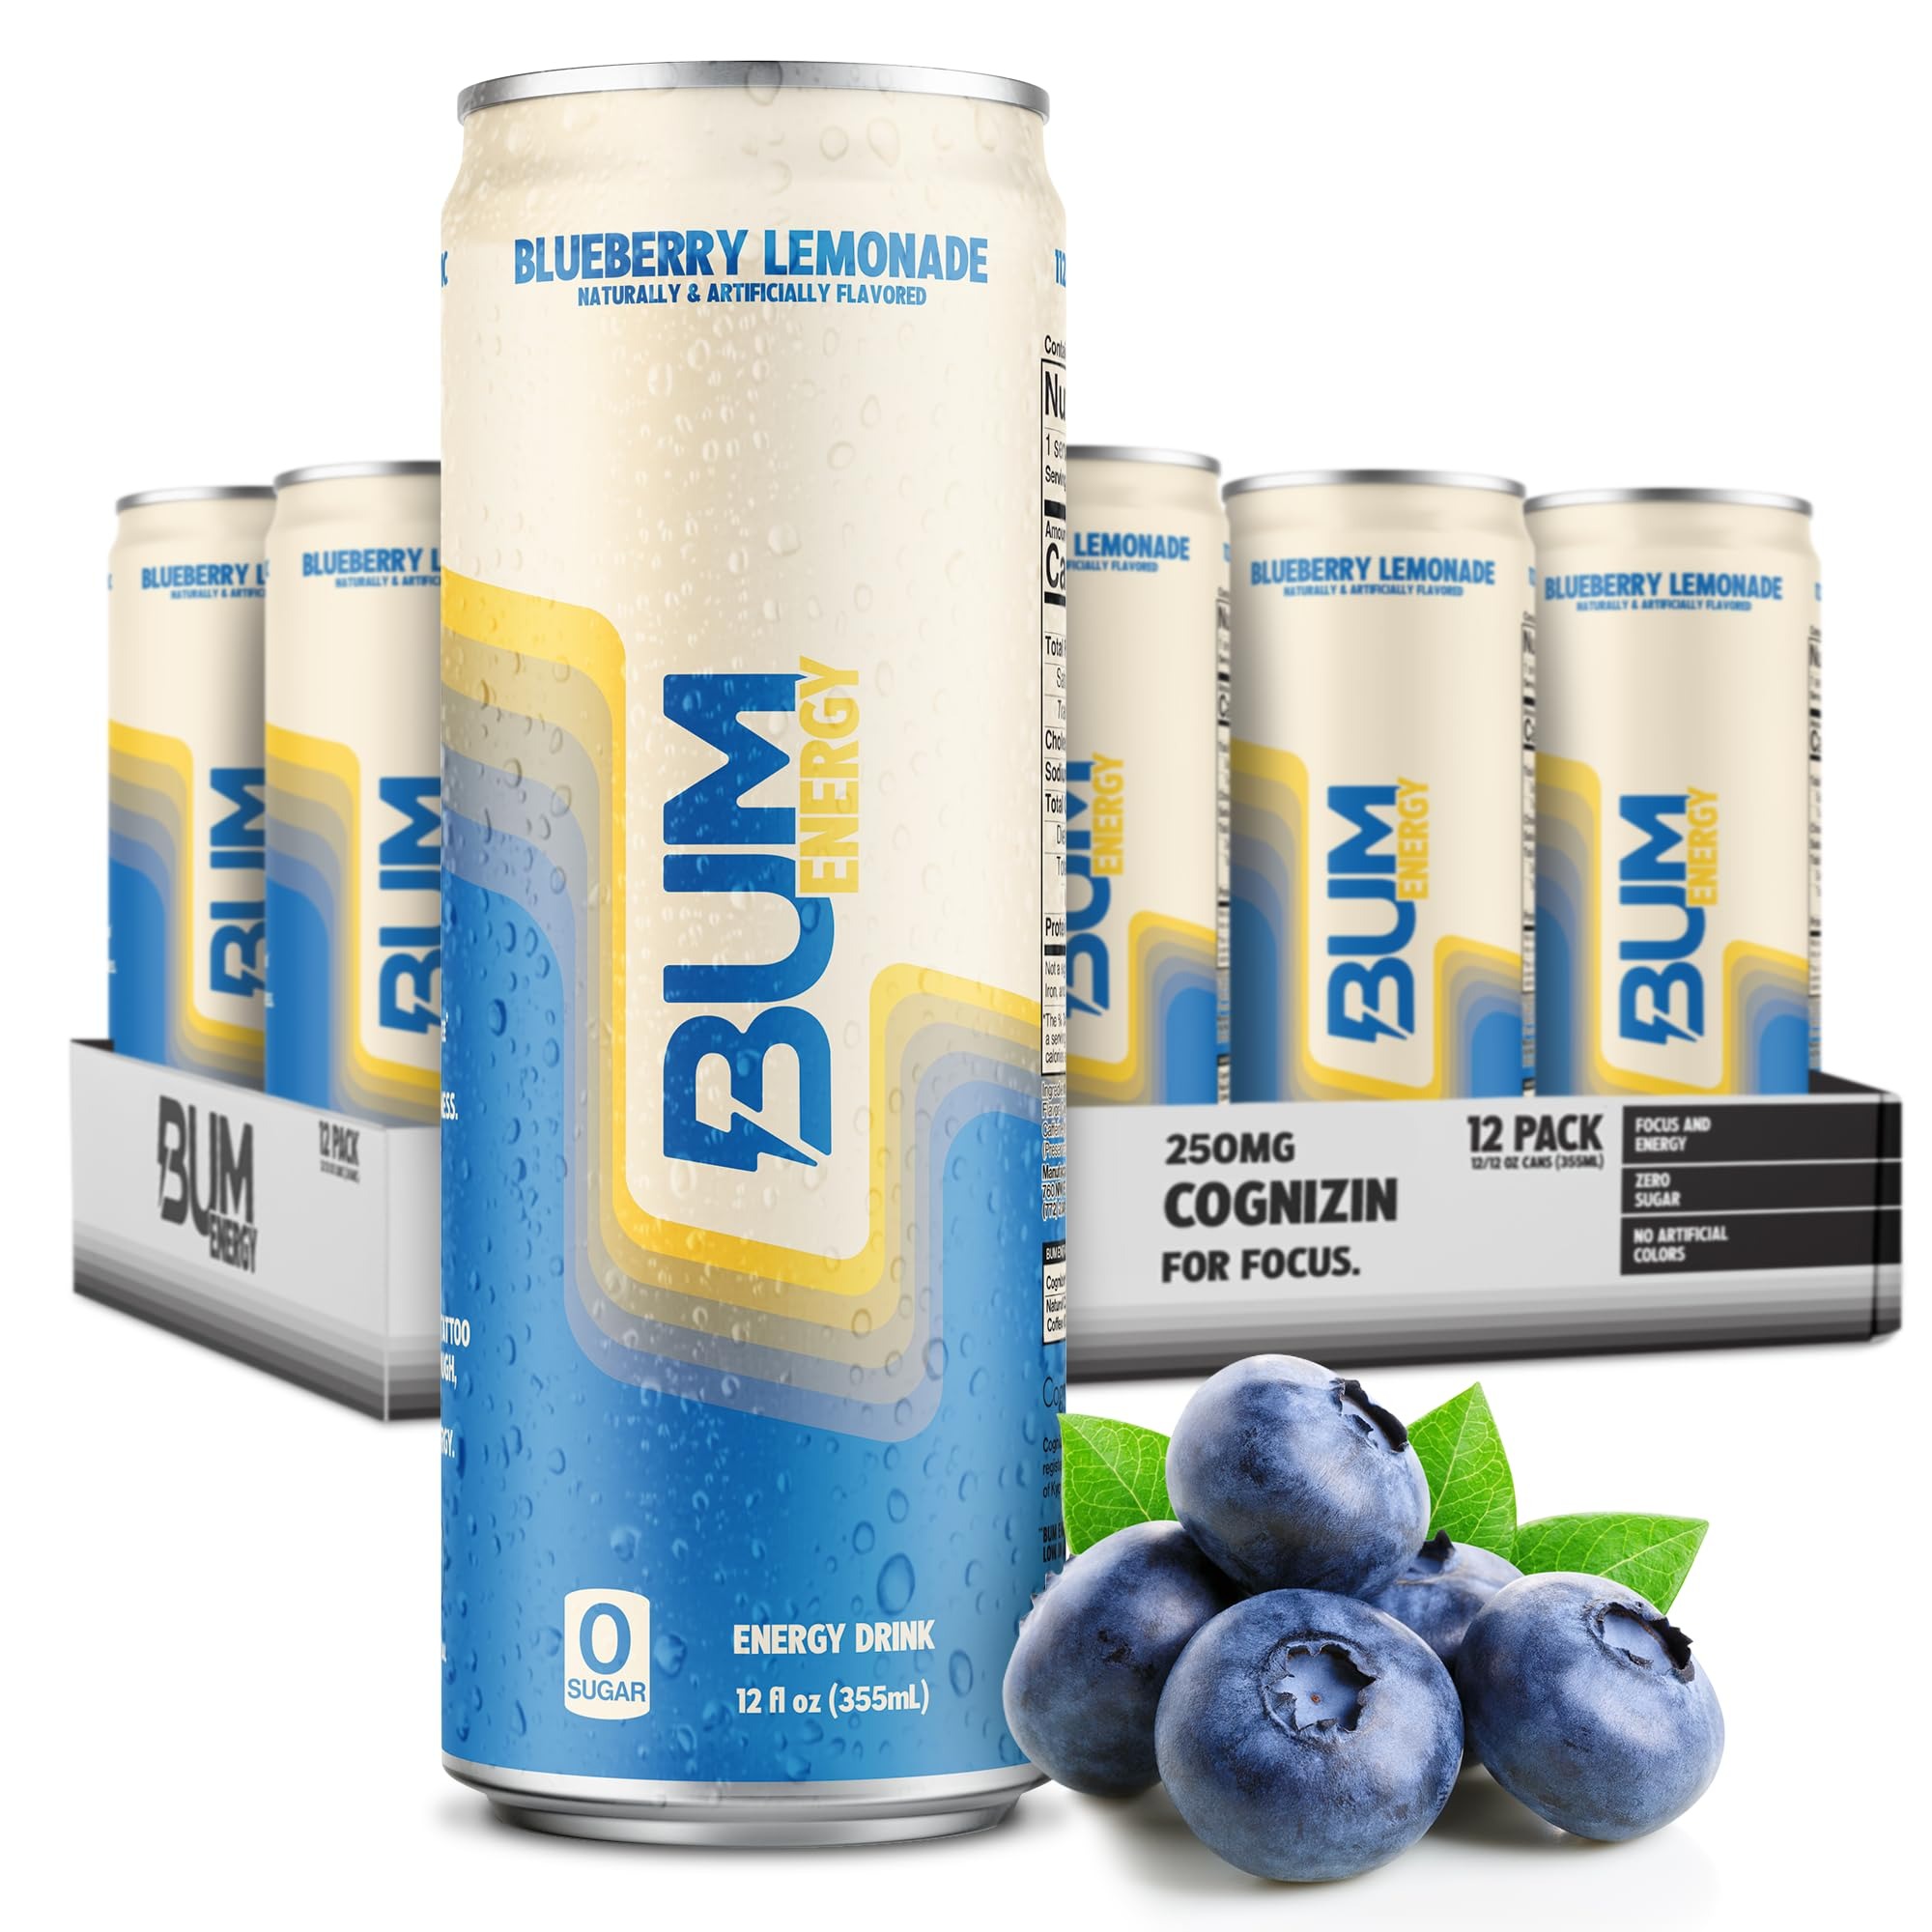
Item Name: BUM Sugar-Free Energy Drink, Blueberry Lemonade - Lightly Carbonated & No Artificial Colors, Natural Caffeine & Citicoline for Energy & Focus, Brain Boost & Workout Sports Beverage - 12 oz, Pack of 12
Bullet Point 1: Blueberry Lemonade Bum Energy Drink: Crack open a can of Bum Energy and channel your untapped potential. Made with stimulating natural caffeine and brain-boosting Cognizin, a dynamic duo that will deliver clean energy and sharpened focus. 12-pack of 12-oz cans.
Bullet Point 2: Vibrant, Tangy, Juicy Flavor: Kickstart a whole new level of creativity and productivity as you pursue your passions with Blueberry Lemonade Bum Energy. It's the perfect flavor to cool you down on a hot day.
Bullet Point 3: Set a New Standard: We’re here to power up the authentic, the ambitious, and the aspiring. Cognizin will help you dial in your focus and keep you locked in while the same amount of Caffeine as a 12oz cup of coffee will stimulate your brain and keep you moving.
Bullet Point 4: Keep It Clean: Leave the drinks that contain a laundry list of ingredients in the past. Bum Energy contains just two simple ingredients, 112mg of Caffeine & 250mg of Cognizin. Made with zero sugar and no artificial colors. Just pure, untapped energy potential.
Bullet Point 5: Energy For All: Whether you’re a student, an athlete, an entrepreneur, or just someone who wants to take life by the horns, Bum Energy is here to help you keep moving forward as you live life to the fullest. Be bold and leave your inner bum behind.
Product Description: Blueberry Lemonade Bum Energy Drink: Crack open a can of Bum Energy and channel your untapped potential. Made with stimulating natural caffeine and brain-boosting Cognizin, a dynamic duo that will deliver clean energy and sharpened focus. 12-pack of 12-oz cans.
Value: 144.0
Unit: Fl Oz

Price: 23.28